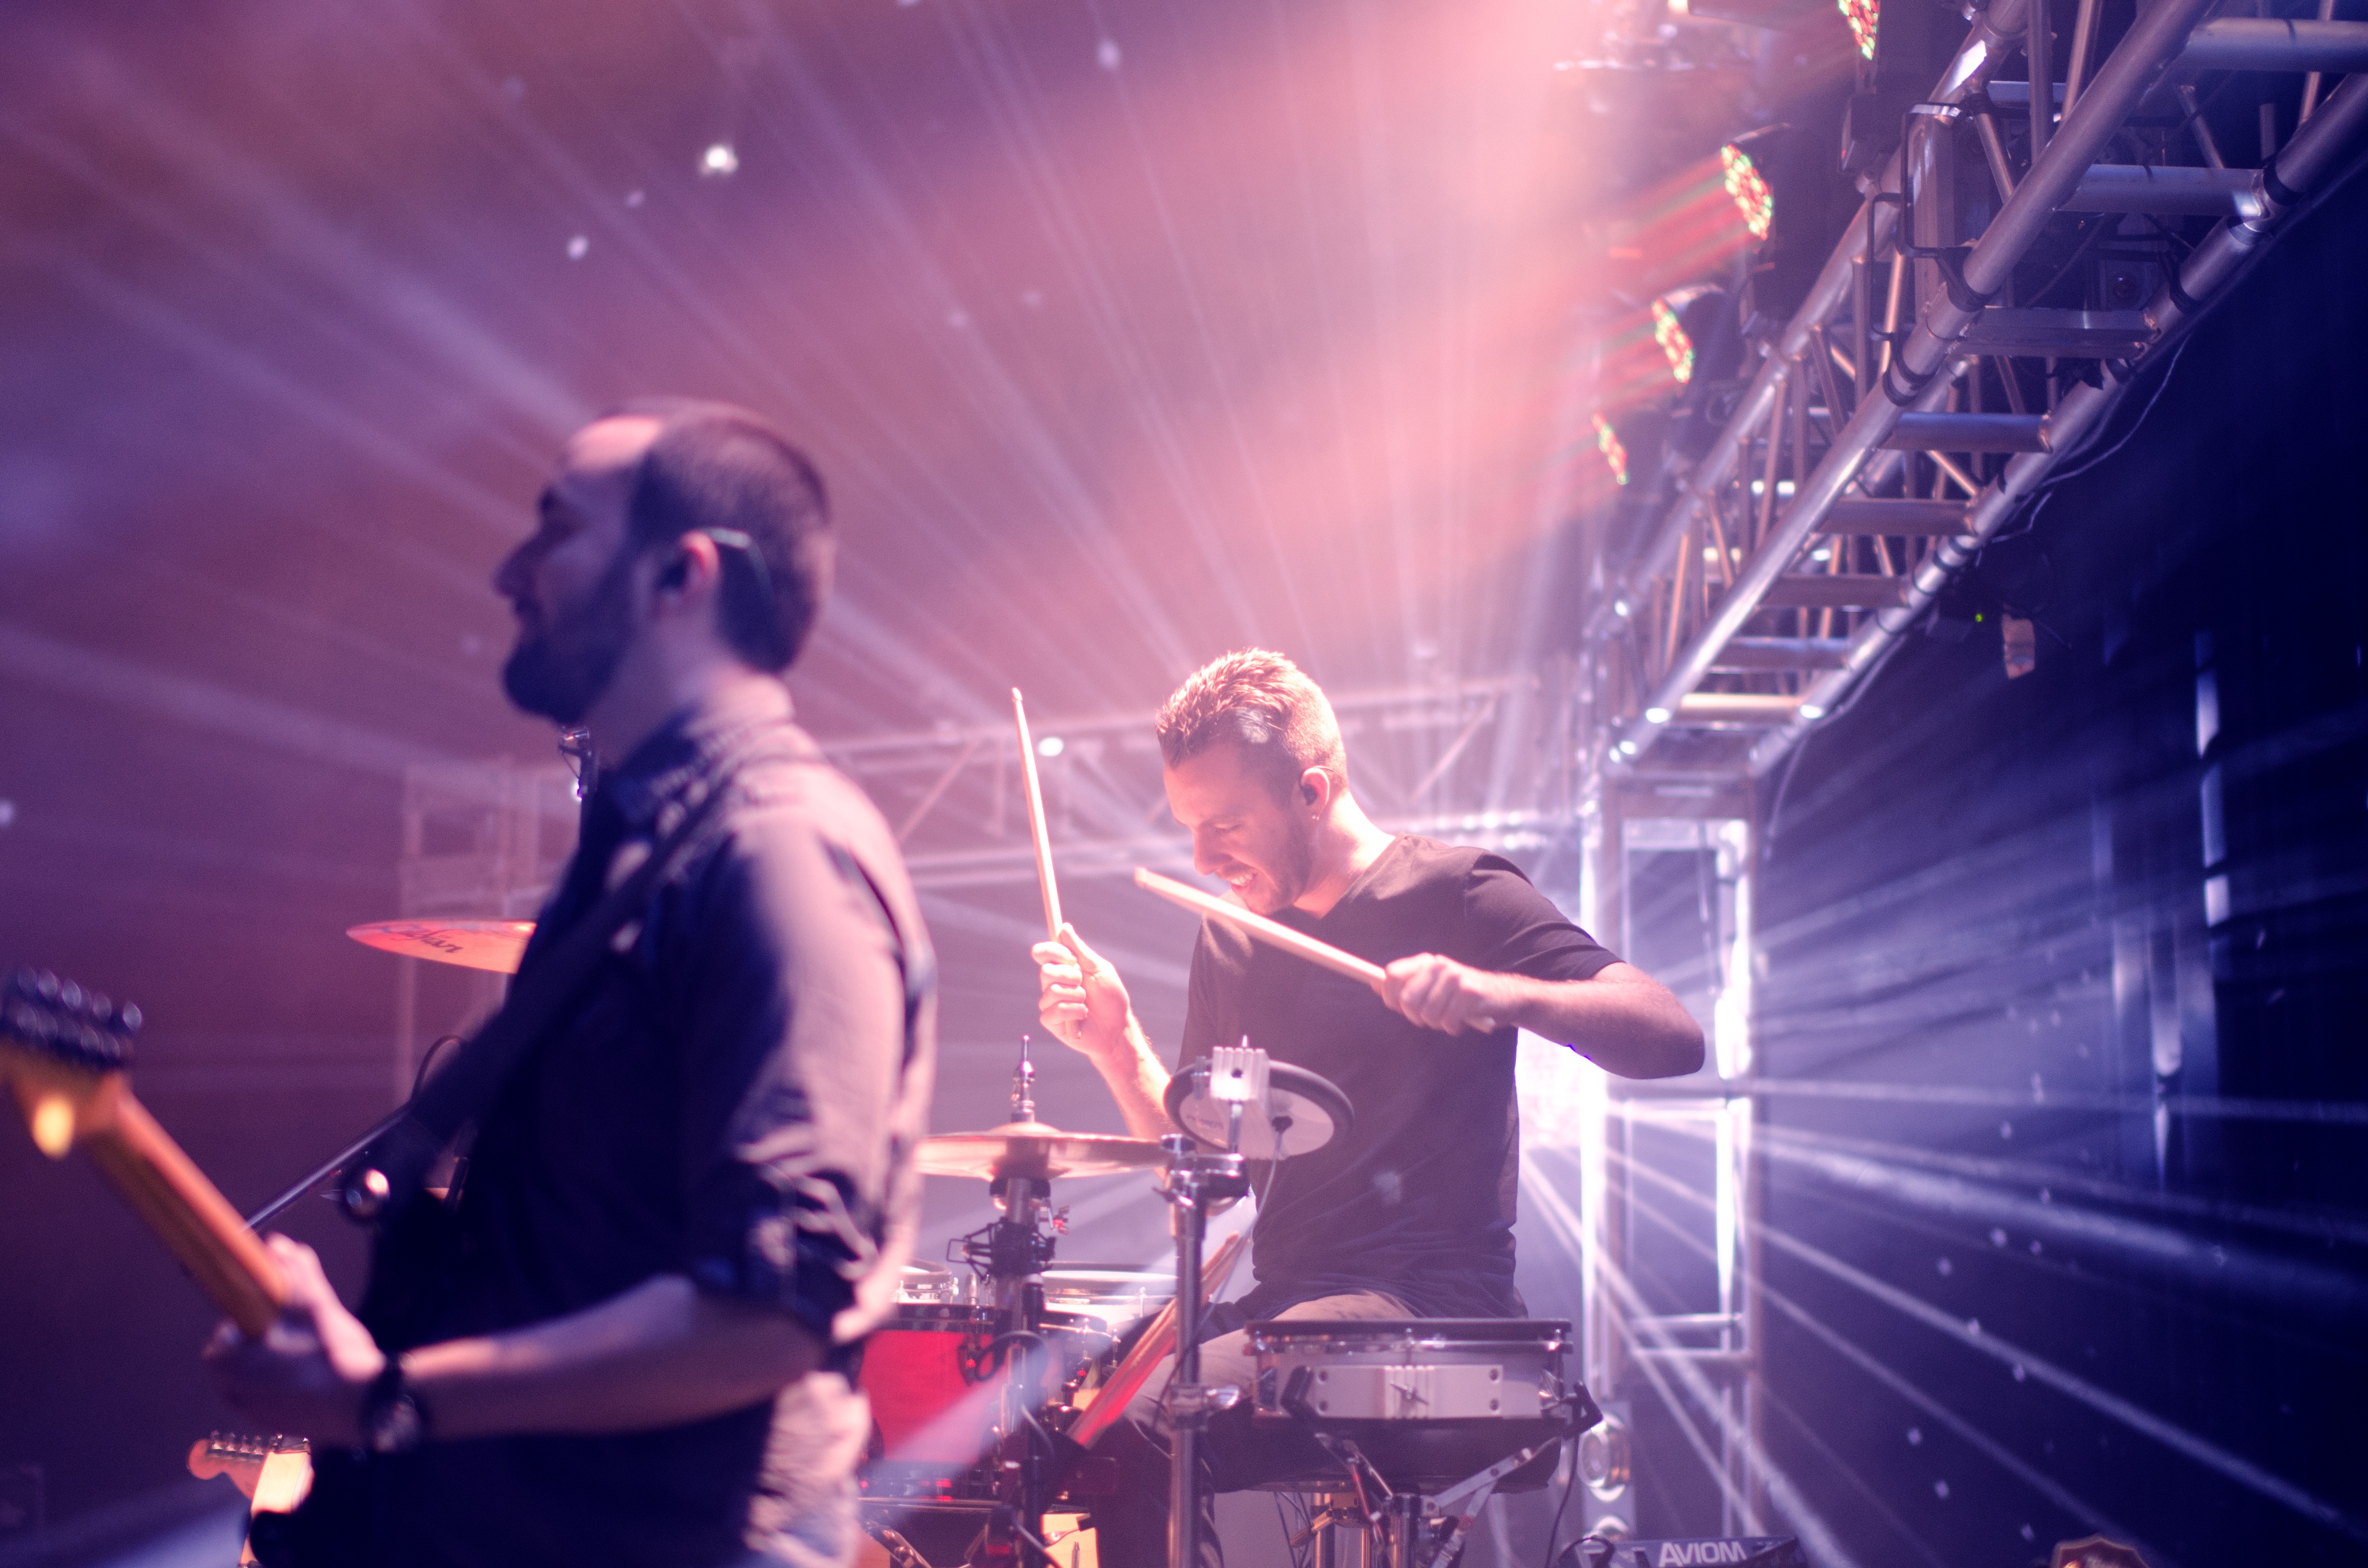
music, concert, band, musician, men, stage, performance, bassist, musicians, event, guitarist, drums, drummer, entertainment, performing arts, musical instruments, rock concert